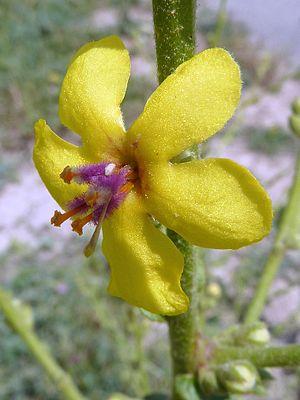
La Molène à feuilles sinuées est une plante herbacée de la famille des Scrofulariacées qui pousse en milieu méditerranéen.